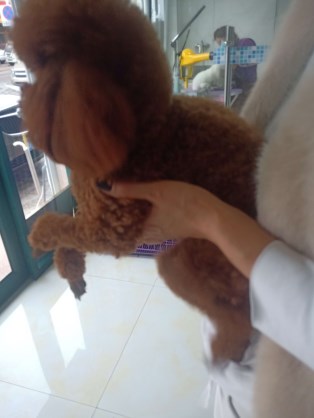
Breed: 7449-n000128-teddy